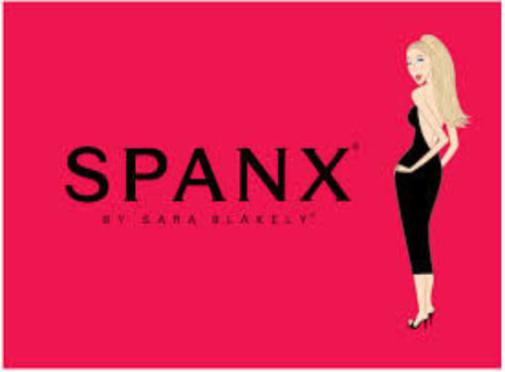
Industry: Clothes